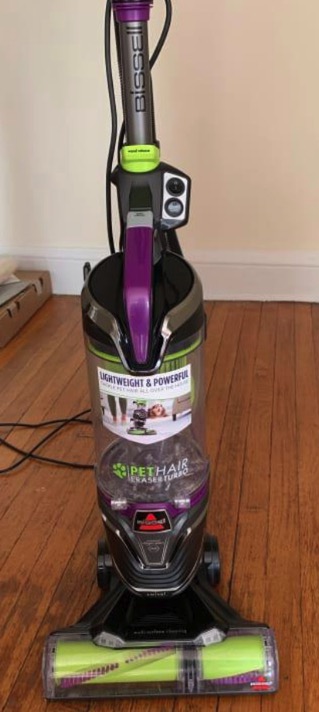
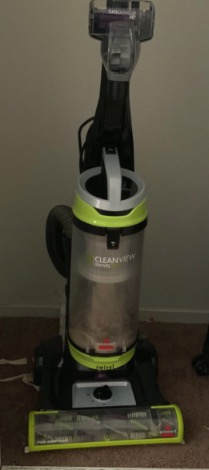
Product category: items_vacuum
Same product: no